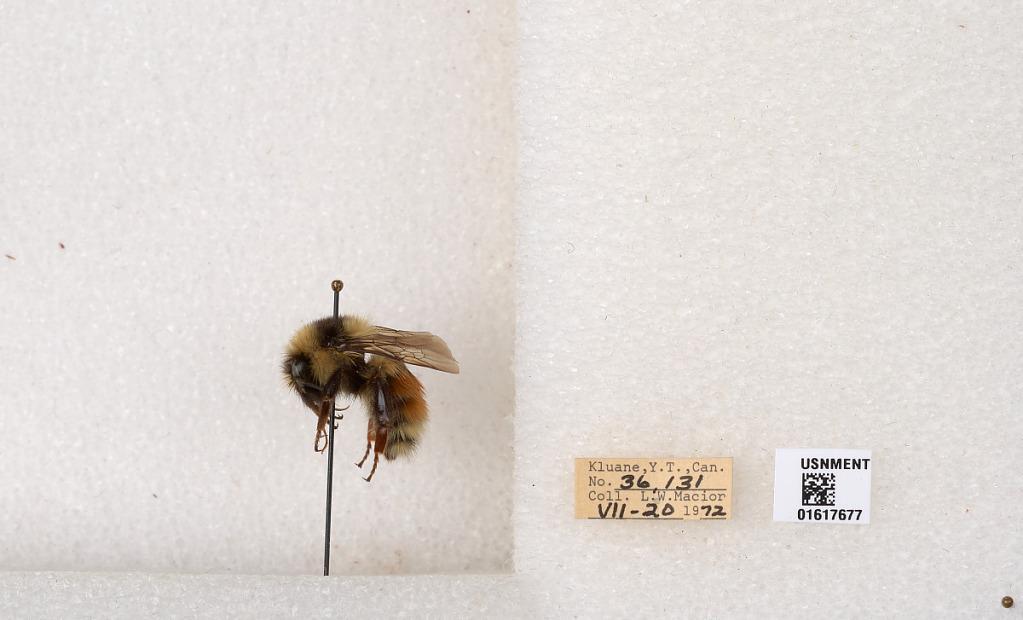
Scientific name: Bombus (Pyrobombus) sylvicola Kirby
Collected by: L. Macior
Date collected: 1972-7-20
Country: Canada
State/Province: Yukon Teritory
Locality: Kluane National Park and Reserve
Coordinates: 60.7493, -139.504